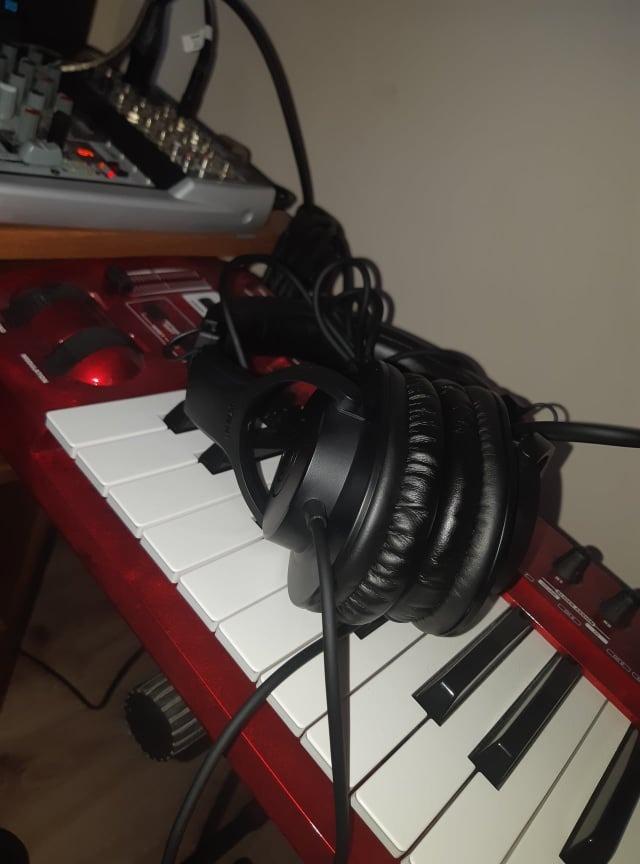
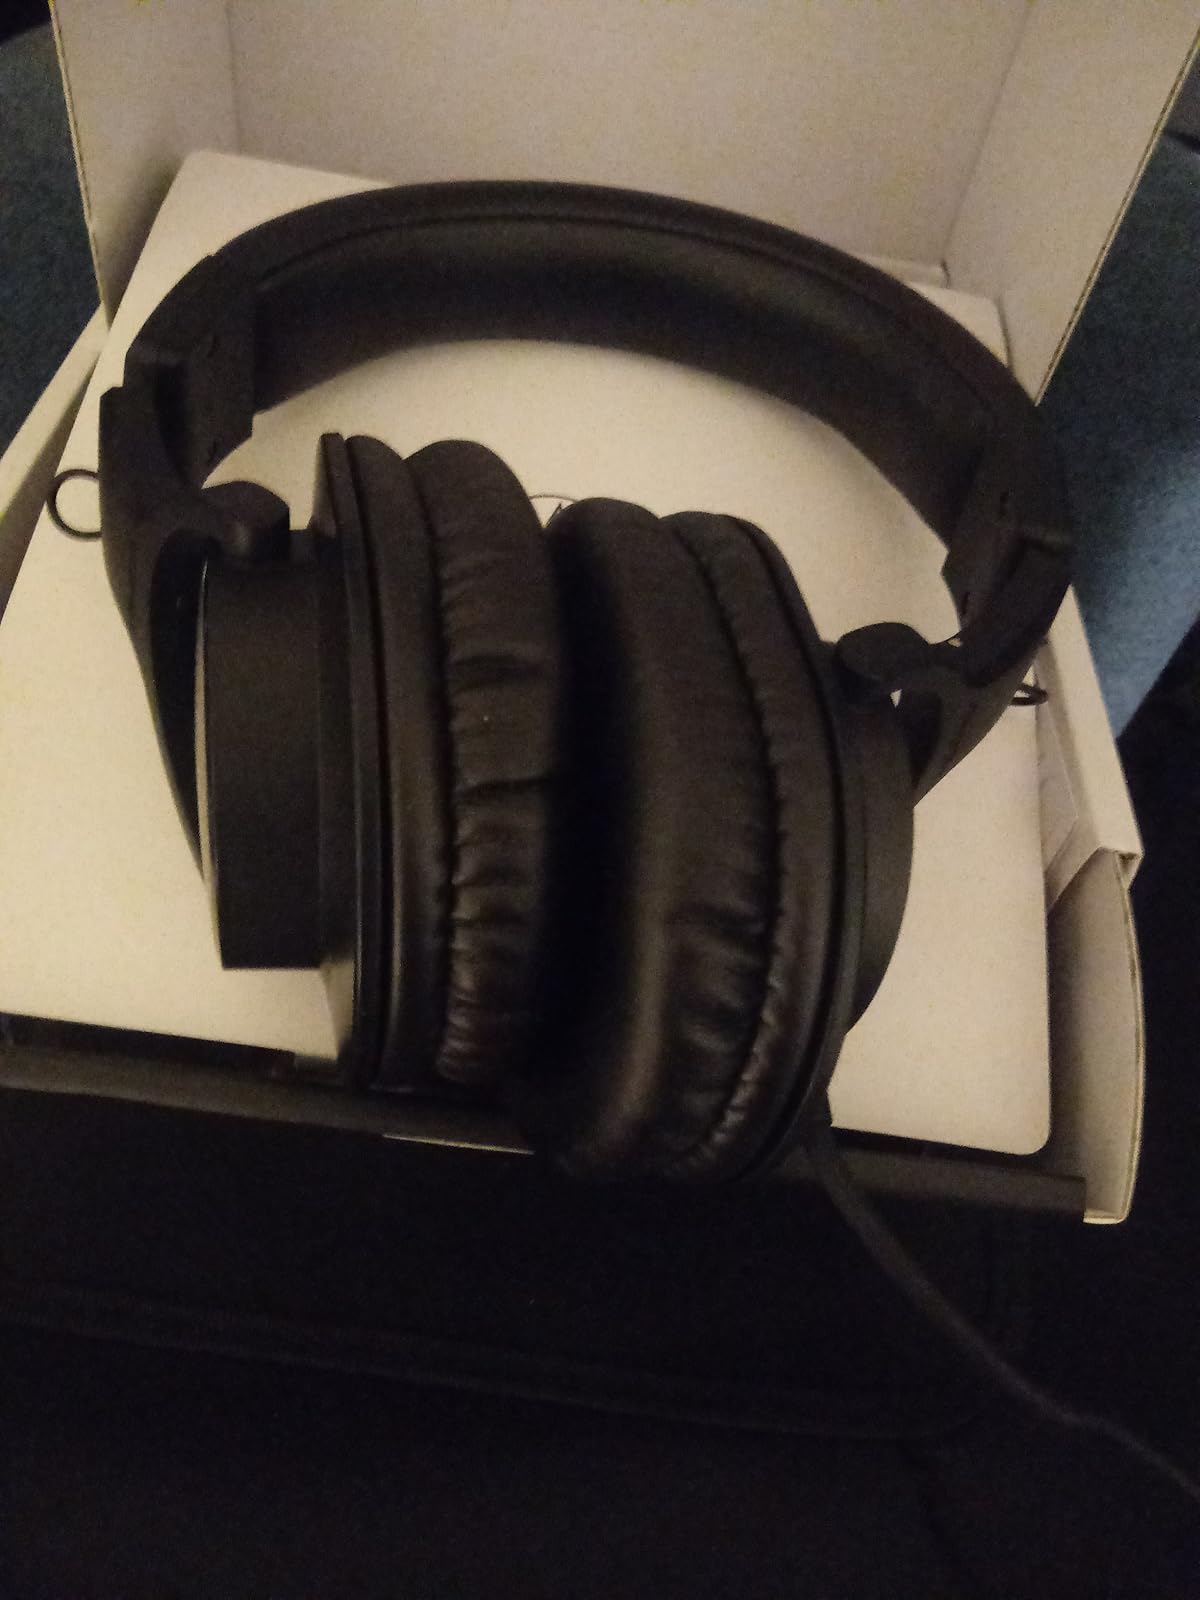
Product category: headphones
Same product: yes